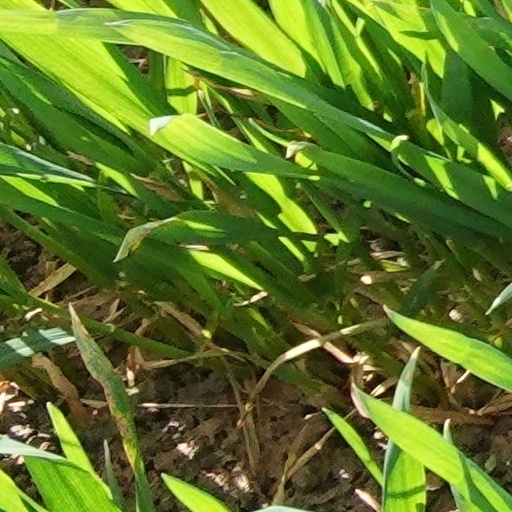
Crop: wheat